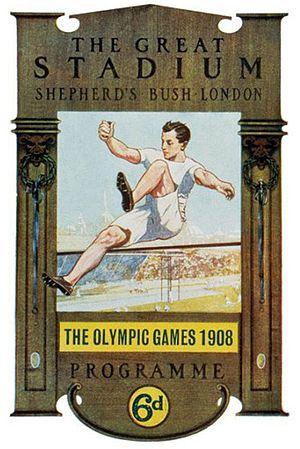
Affiche jeux Olympiques 1908 Londres
Les Jeux olympiques de 1908, Jeux de la 4ᵉ Olympiade de l'ère moderne, ont été célébrés à Londres, au Royaume-Uni du 27 avril au 31 octobre 1908. L’événement se déroule dans le cadre de l'exposition franco-britannique commémorant l'Entente cordiale où contrairement aux Jeux de 1900 et 1904, les épreuves sportives sont considérées par les organisateurs avec une plus grande attention. Les Jeux olympiques de Londres se déroulent en quatre phases. Tout d’abord, les « Jeux de printemps » se déroulent de la fin avril à la mi-juin, regroupant les sports de raquettes et le polo. Ensuite, les « Jeux d’été » se déroulent durant le mois de juillet et accueillent la majorité des sports olympiques au programme tels l’athlétisme, la natation ou la gymnastique. De la fin juillet à la fin août, des « Jeux nautiques » regroupant la voile et l’aviron sont organisés à l’extérieur de la ville. Enfin, les « Jeux d’hiver », quatrième phase du programme, permettent aux spectateurs de suivre les épreuves de patinage artistique, de boxe et de rugby pendant la deuxième quinzaine du mois d’octobre.
L’affiche olympique est une affiche éditée par les comités d'organisation des Jeux olympiques. Éditée dans un premier temps dans un simple but de promotion, elle était par exemple envoyées dans des agences de voyage autour du monde. Elle est par la suite devenue un élément graphique essentiel des JO, au même titre que l'emblème olympique.
Le football est un des vingt-deux sports officiels aux Jeux olympiques de 1908. Il n’y a pas de compétition féminine et la compétition masculine se déroule par matchs à élimination directe du 19 au 24 octobre 1908. Tous les matchs sont joués à Londres au stade olympique, d’une capacité de 66 288 spectateurs, construit spécialement pour les Jeux. Le tournoi est organisé par le Comité olympique britannique ainsi que par la Fédération anglaise de football. Cinquième édition d’une épreuve de football lors de Jeux olympiques, il ne s’agit cependant que de la troisième à être reconnue par le CIO. Cette épreuve, réservée pour la première fois aux équipes nationales, est de ce fait la première à être reconnue par la FIFA.
Arthur Stockdale Cope, né à Londres le 2 novembre 1857 où il est mort le 5 juillet 1940, est un peintre britannique.